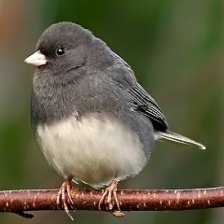
Species: DARK EYED JUNCO
Scientific name: JUNCO HYEMALIS